Kent County Cricket Club

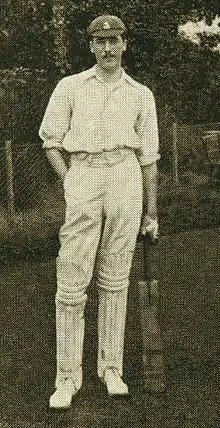
Frank Woolley who made his Kent debut in 1906 and holds the record for the number of runs scored and appearances made for the county

Kent scored 803 for 4 declared against Essex at Brentwood in 1934, with Bill Ashdown scoring 332, Ames 202 not out and Woolley 172. The total took just seven hours, with 623 runs scored on the first day alone and remains, as of 2022, Kent's highest score in first-class cricket, Ashdown's 332 runs remaining the highest individual score made for Kent. Arthur Fagg scored a unique two double centuries in the same match for Kent against Essex at Colchester in 1938, while Woolley scored over 1,000 runs for Kent in each season between 1920 and his retirement in 1938. In 1928 he made 2,894 runs for the county at a batting average of 59.06. He retired in 1938 after making 764 appearances for the county side, with 47,868 runs, 122 centuries and 773 catches for Kent―all county records.